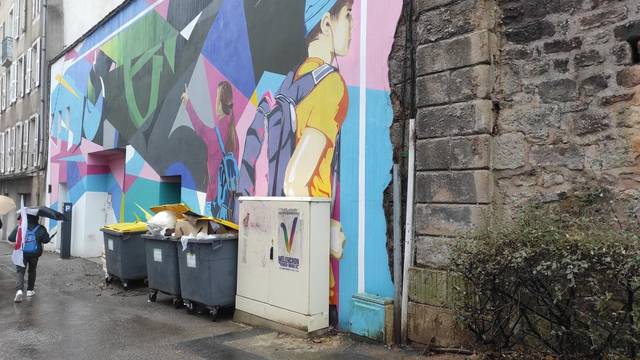
Region: France
Coordinates: 44.353, 2.577